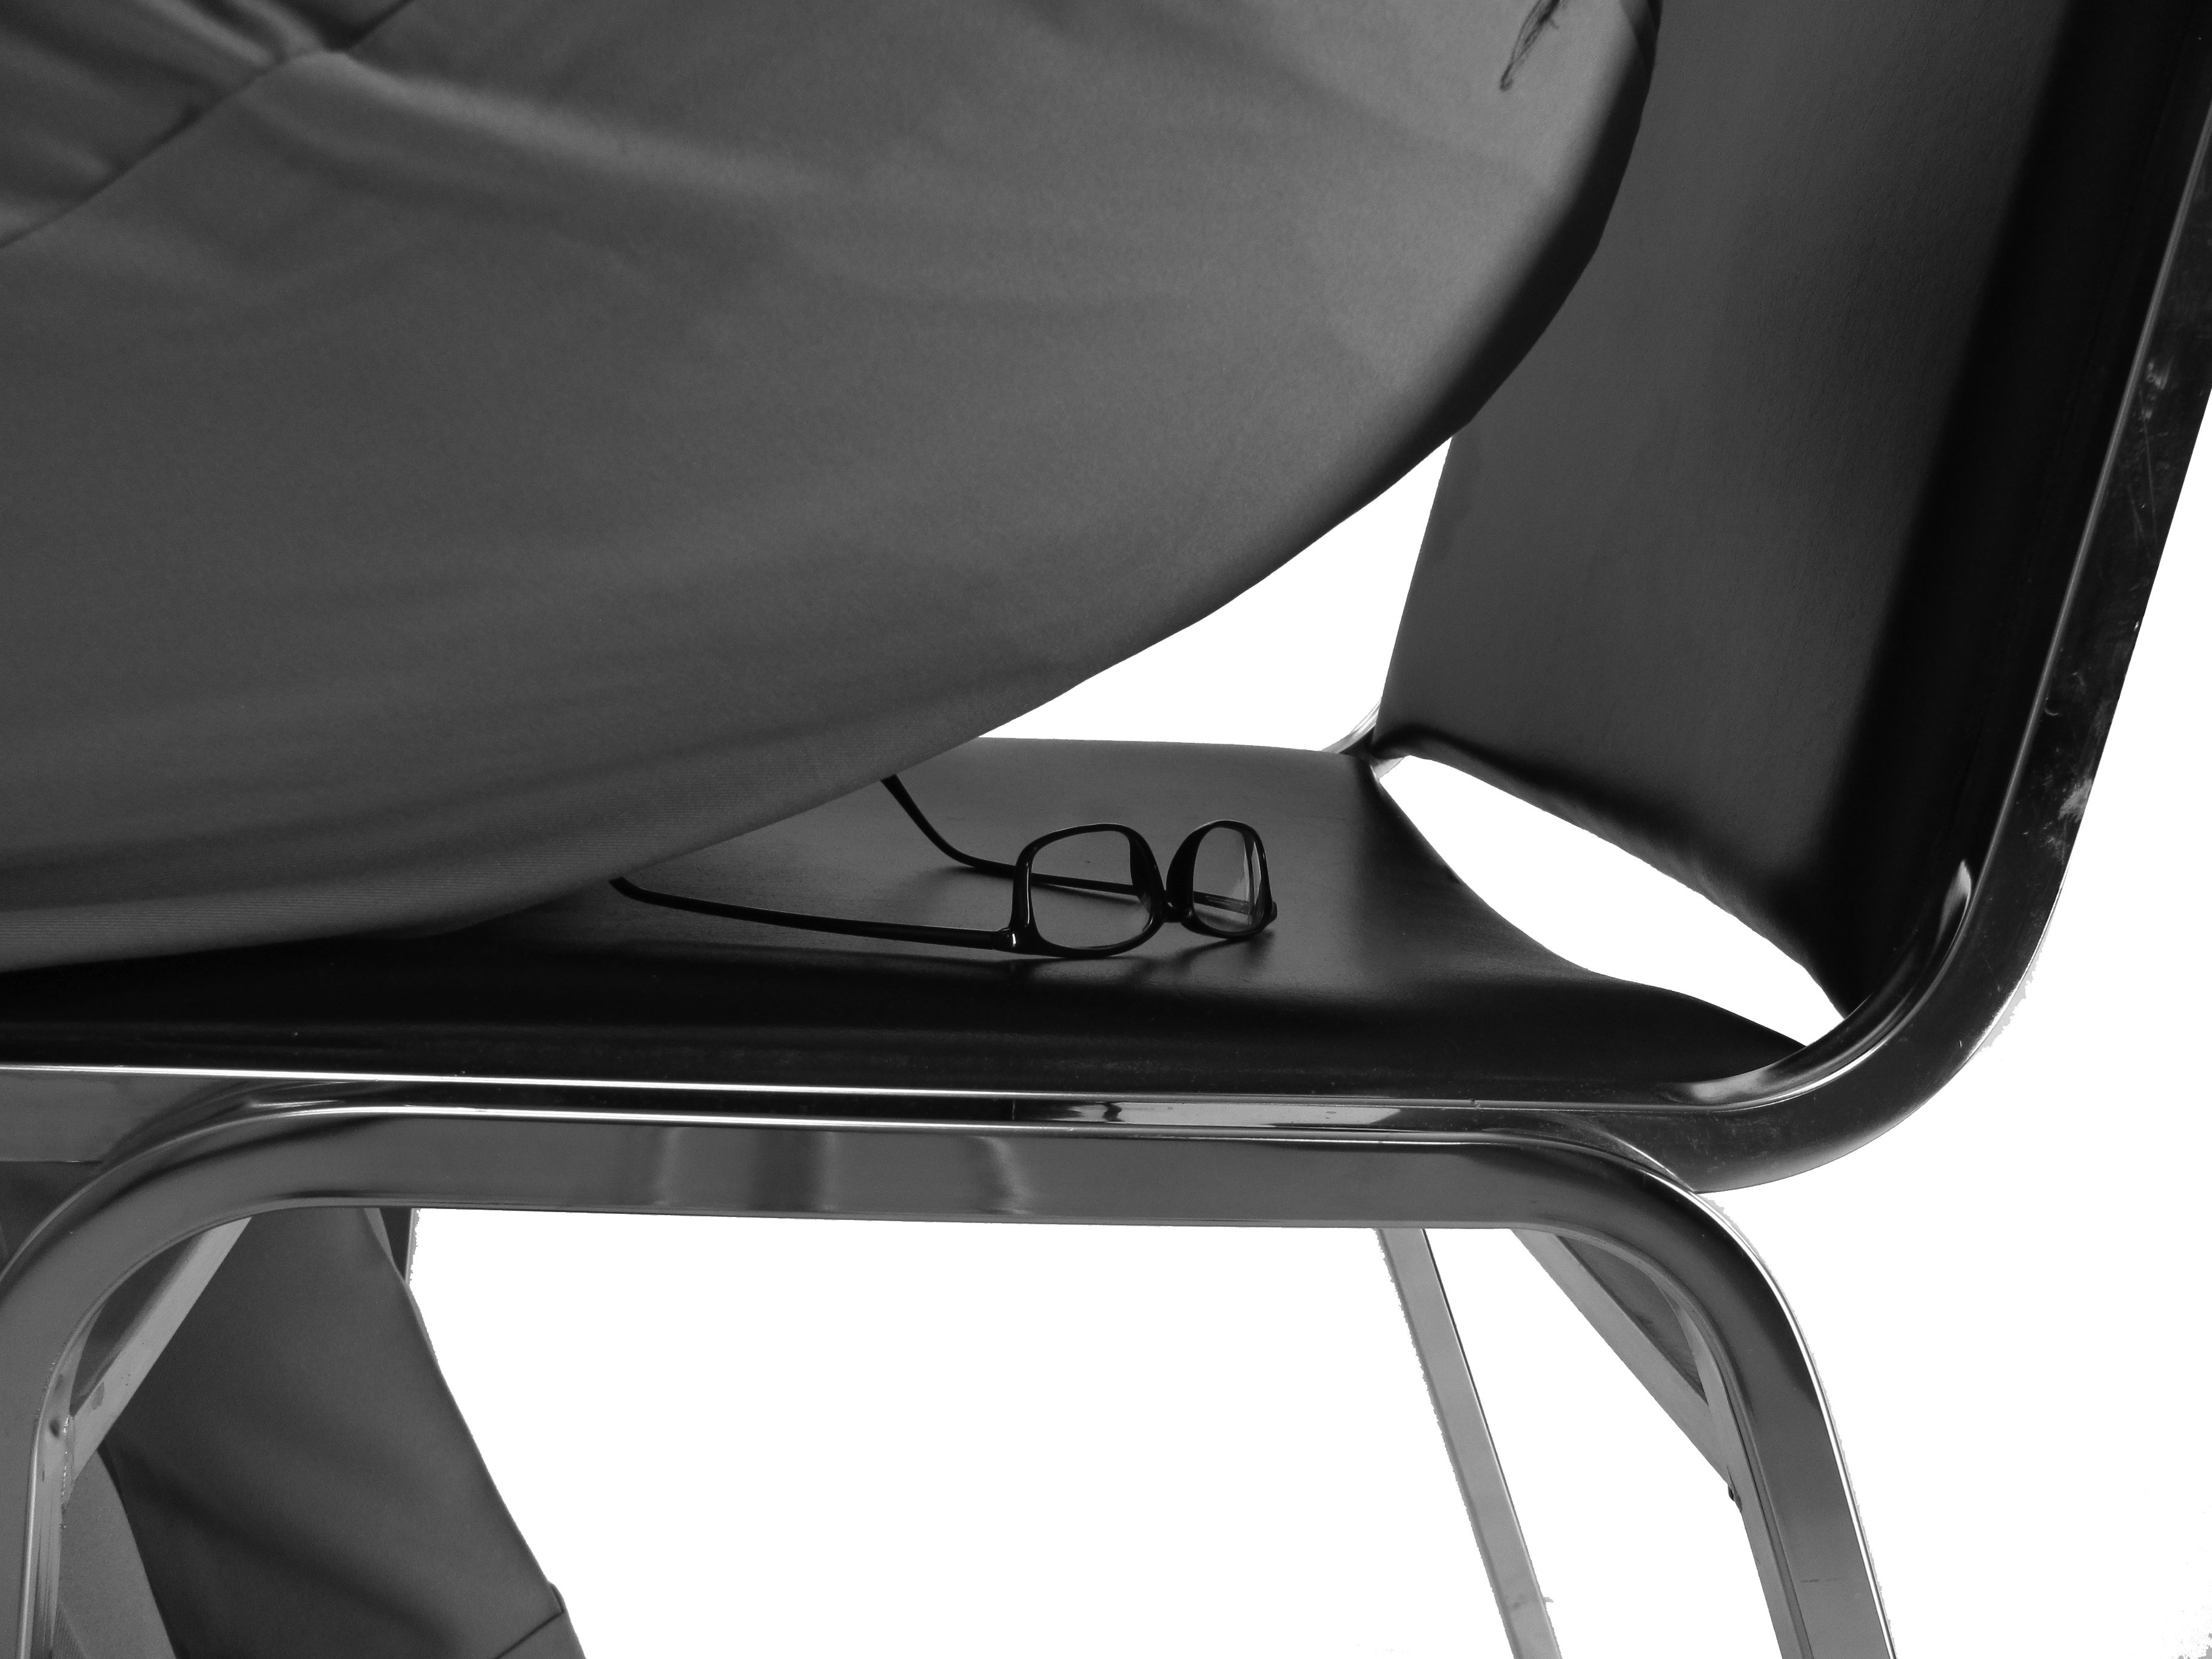
table, black and white, wheel, chair, black, furniture, monochrome, spectacles, bumper, eye, vision, optometry, glasses, armrest, optical, eye glasses, eyesight, monochrome photography, office chair, automotive exterior